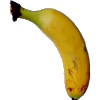
Label: banana_lady_finger